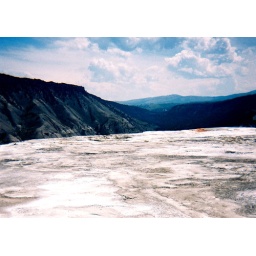
white rock in yellowstone